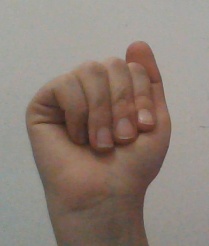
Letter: saad